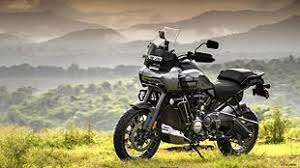
Vehicle type: Motorcycles